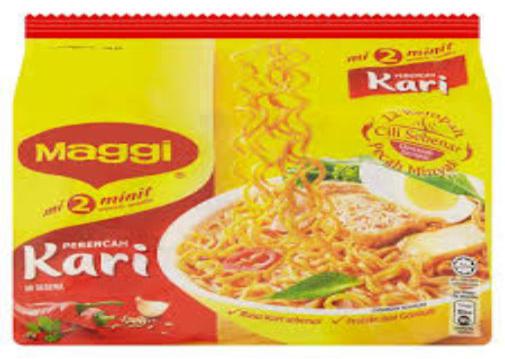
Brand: maggi noodles
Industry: Food